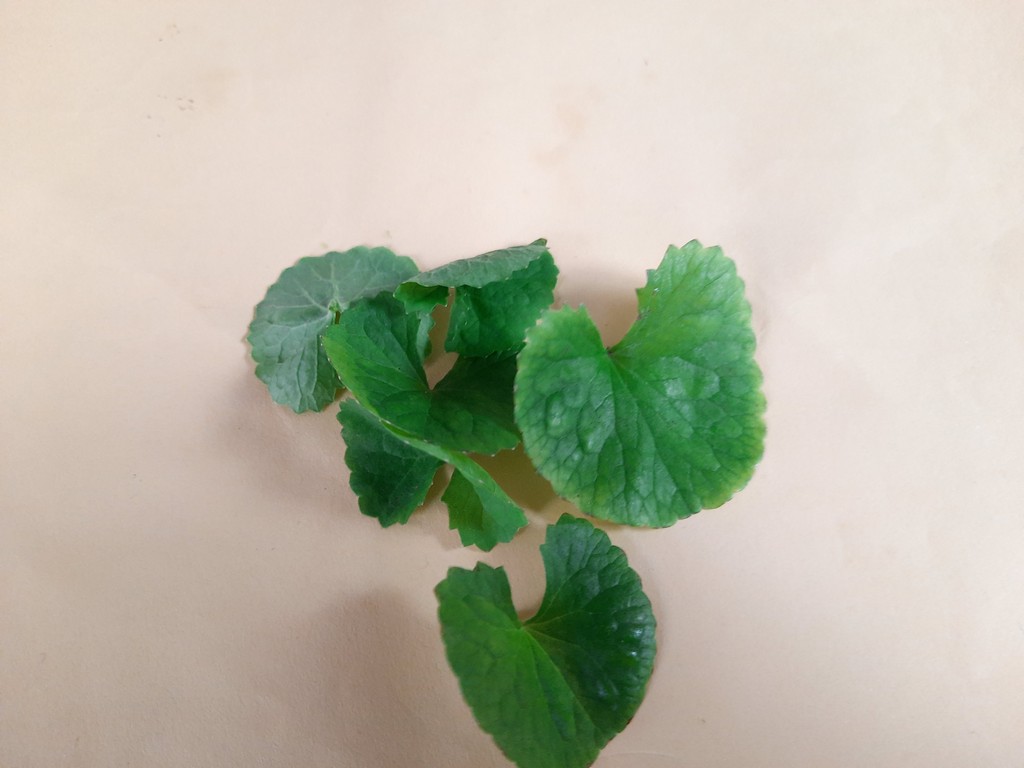
Label: Healthy